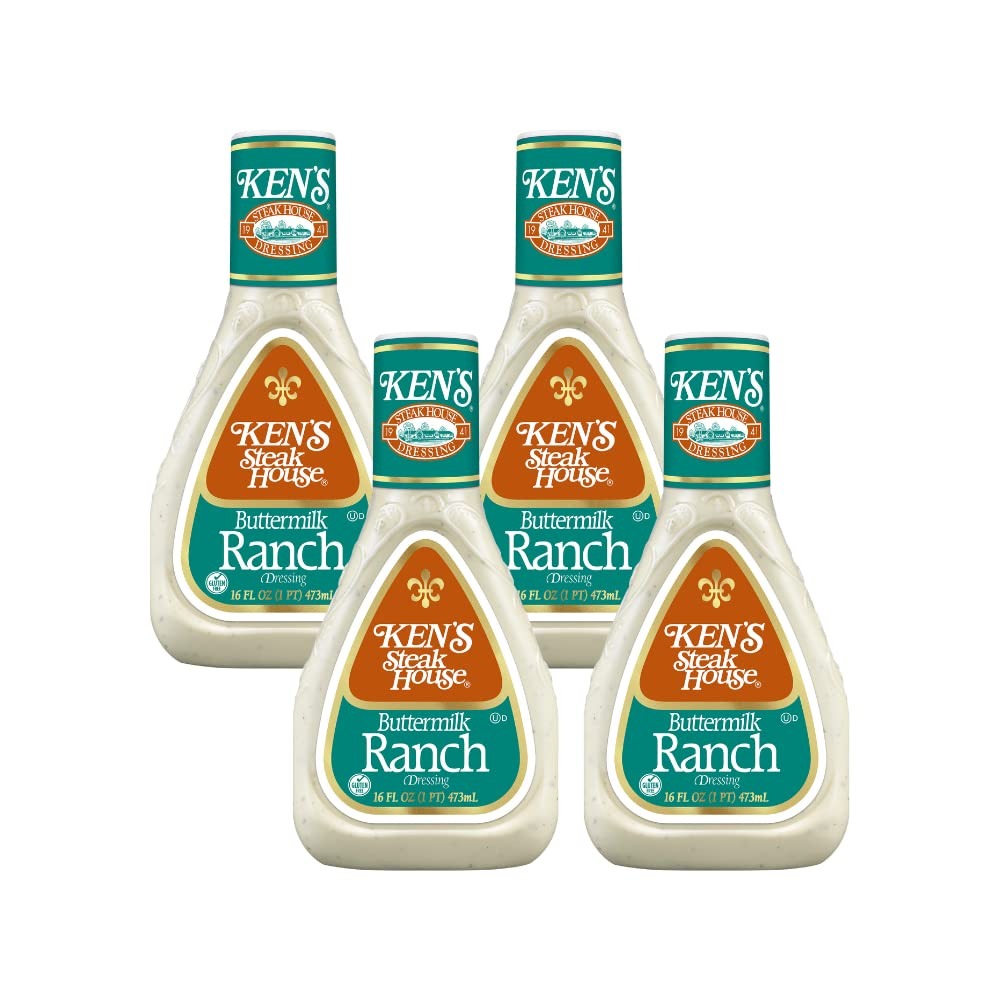
Item Name: Ken's Steak House Buttermilk Ranch Dressing (16 Fl Oz, Pack of 4)
Value: 64.0
Unit: Fl Oz

Price: 3.34